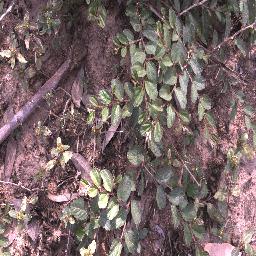
Label: chinee_apple